Karelian Fortified Region

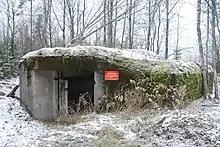
Fortifications in Kalelovo

The 22nd Karelian Fortified Region (KaUR) is a 60 km wide Soviet defensive fortified district to the north of Leningrad (now Saint Petersburg) that was built in 1928–1932, 1938–1939, 1941–1944 and 1950–1965 in the Soviet part of the Karelian Isthmus amongst other fortified areas (including the Stalin Line) constructed around that time in order to defend the western borders of the Soviet Union. The KaUR spans the old Finno-Russian border from Valkeasaari near the northern shore of the Gulf of Finland through Lempaala to Nizhniye Nikulyasy Bay on the western shore of Lake Ladoga.